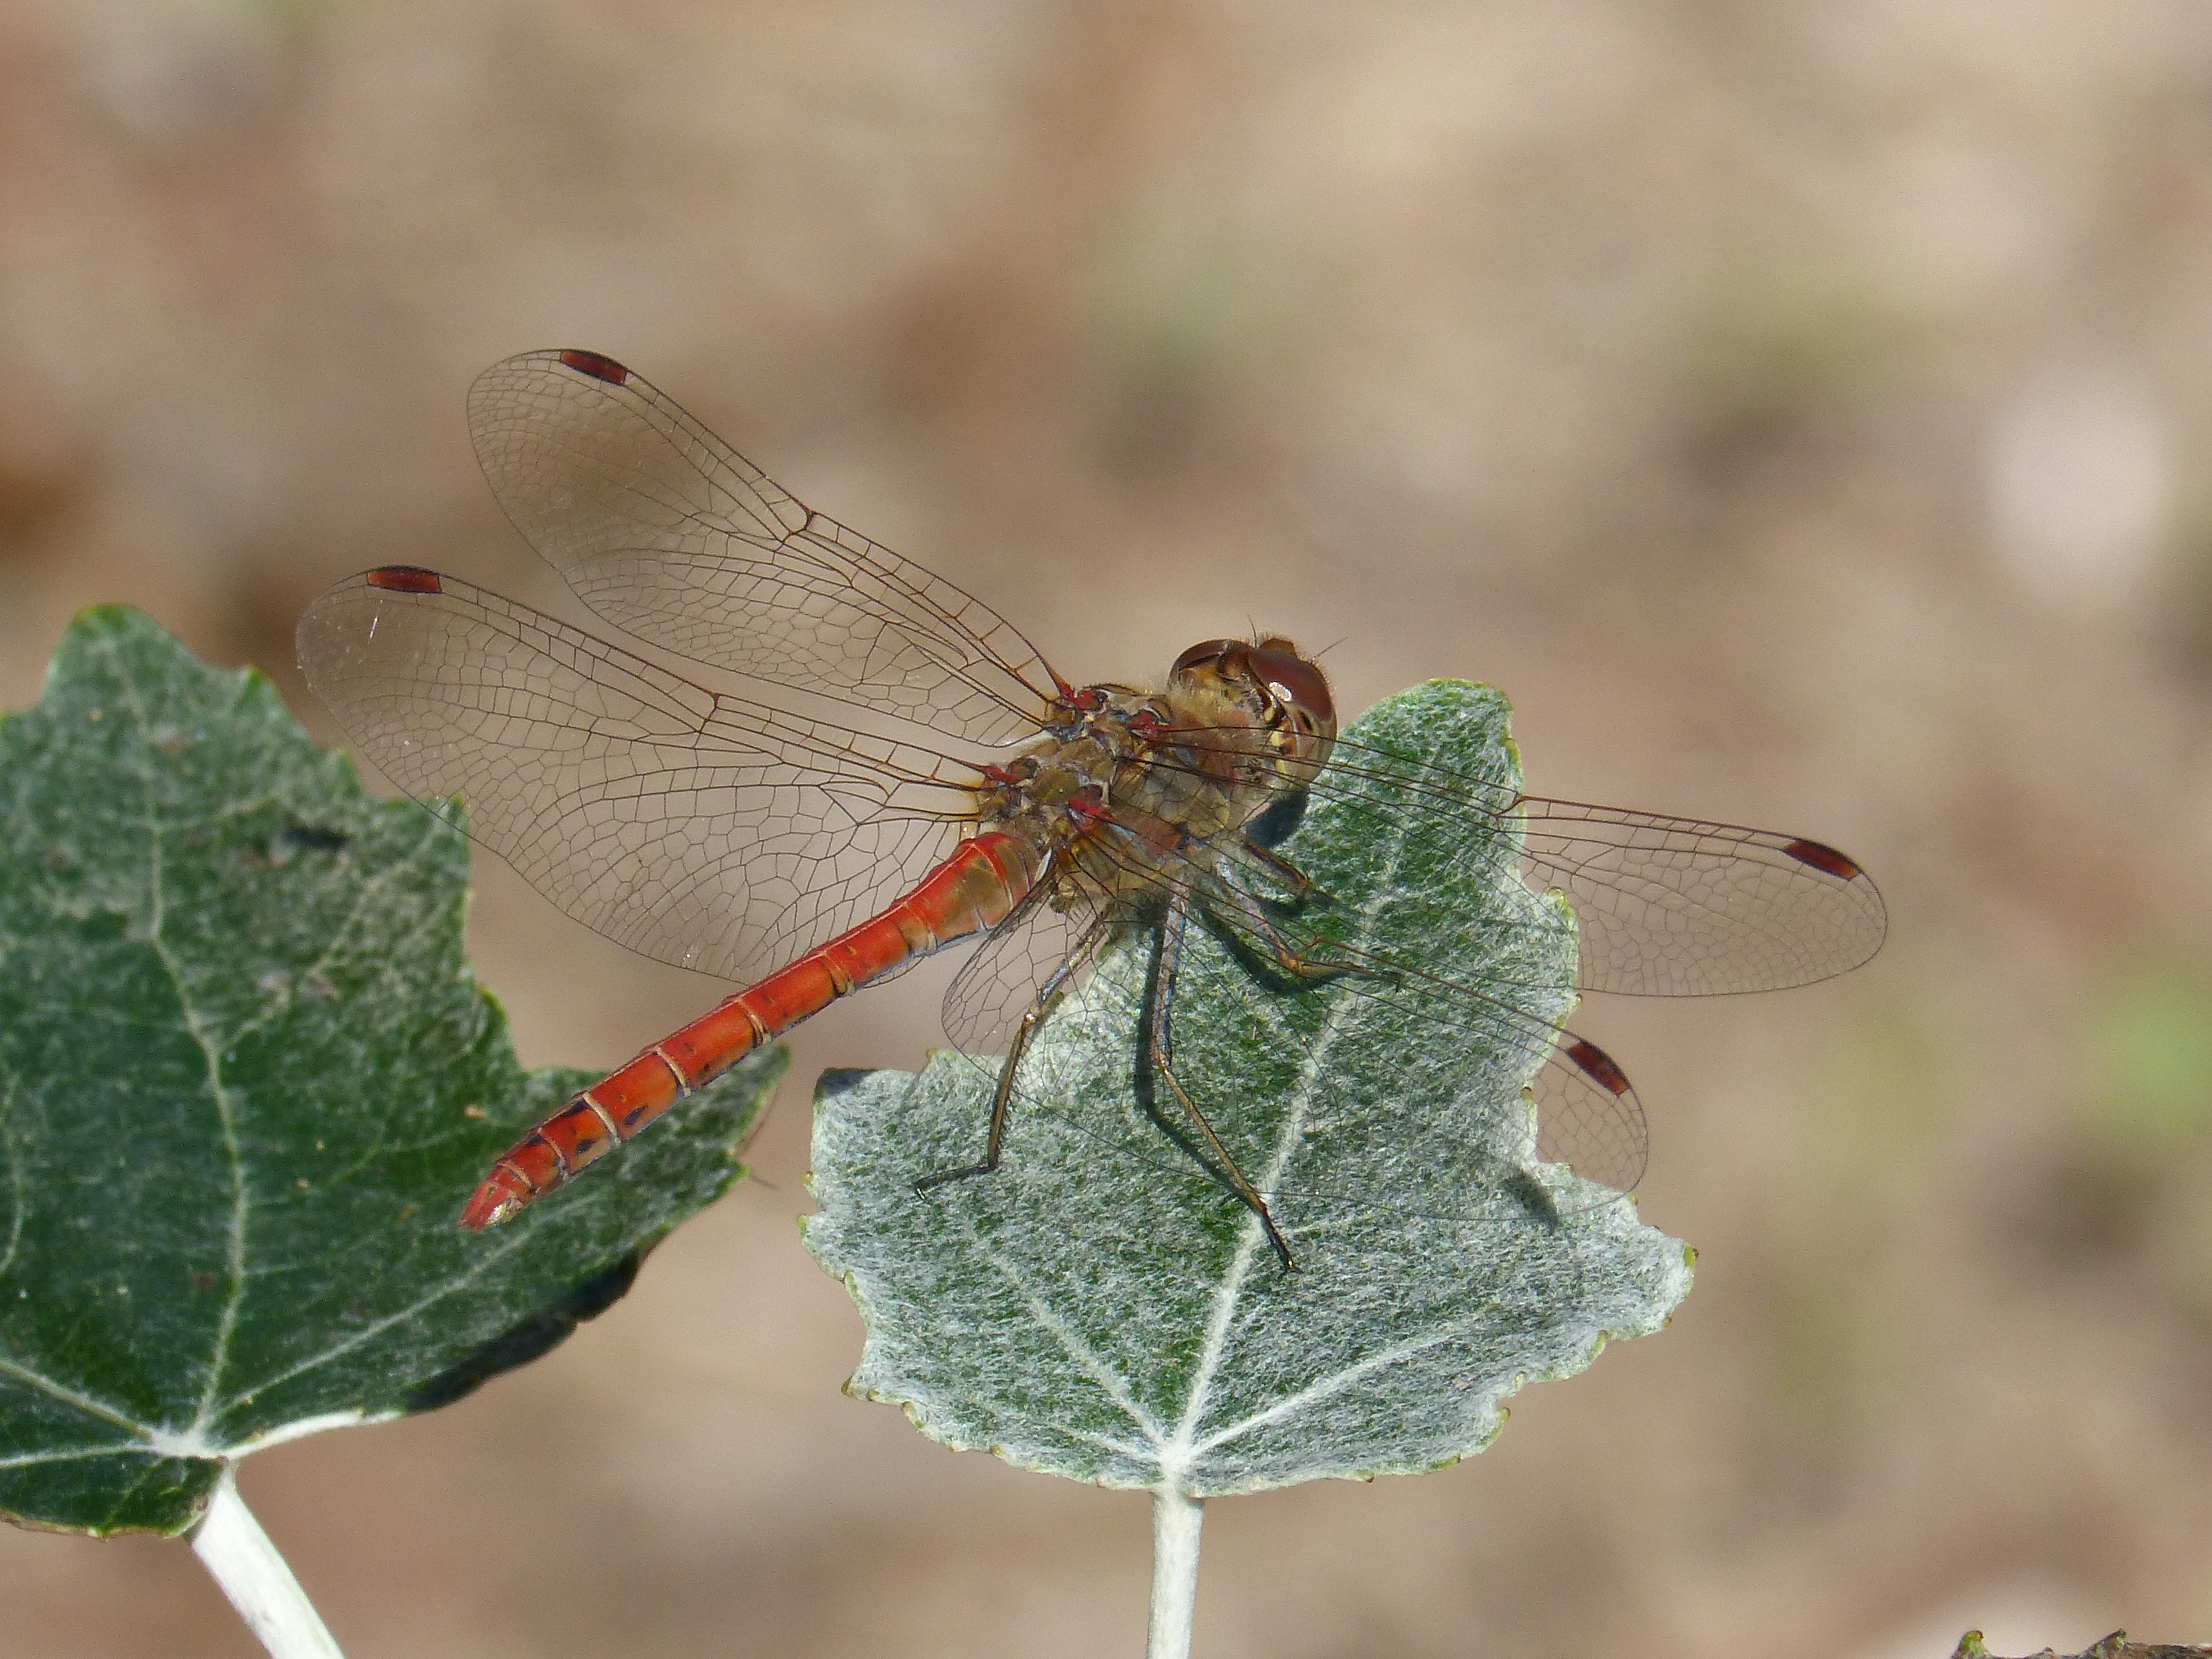
nature, wing, photography, leaf, insect, fauna, invertebrate, close up, dragonfly, damselfly, poplar, macro photography, arthropod, sympetrum striolatum, winged insect, dragonflies and damseflies, lycaenid, net winged insects